Wimbledon station

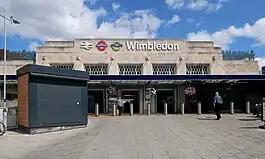
Station entrance

Wimbledon is an interchange station in the centre of Wimbledon for London Underground, London Trams and National Rail services, and is the only station in London that provides an interchange between the London Underground and Tramlink.